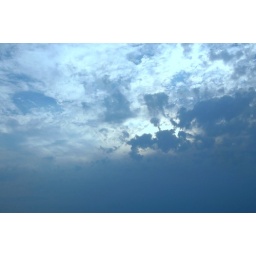
beautiful clouds over lake erie